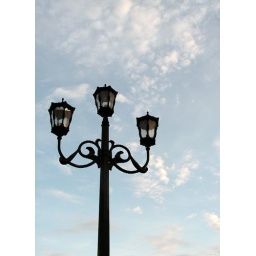
lamp in the sky